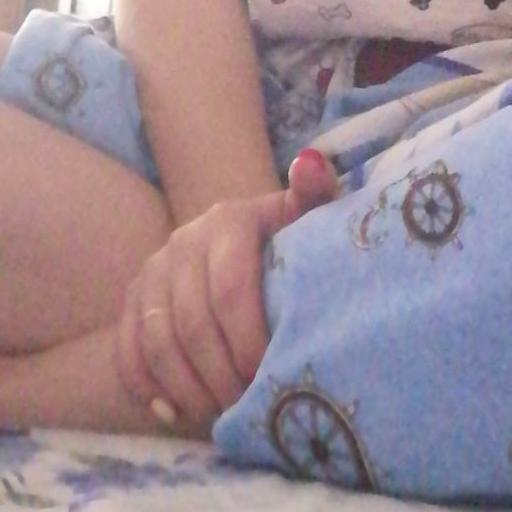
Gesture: no_gesture